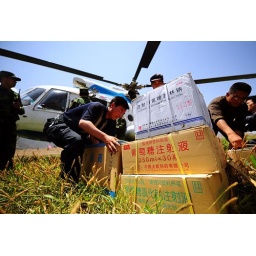
the road is damaged, the bridge is damaged, the rain is gone, we sent the medicine by helicopters immediately.